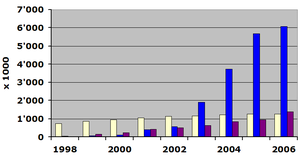
Les télécommunications en Tunisie et leurs infrastructures sont largement développées. Le réseau téléphonique compte environ huit millions d'abonnés en 2007 dont sept millions d'abonnés mobiles. Environ 12,5 % de la population a accès à Internet en février 2007.